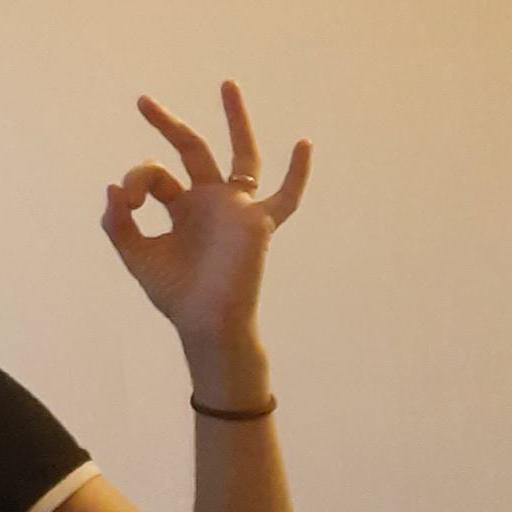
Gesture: ok